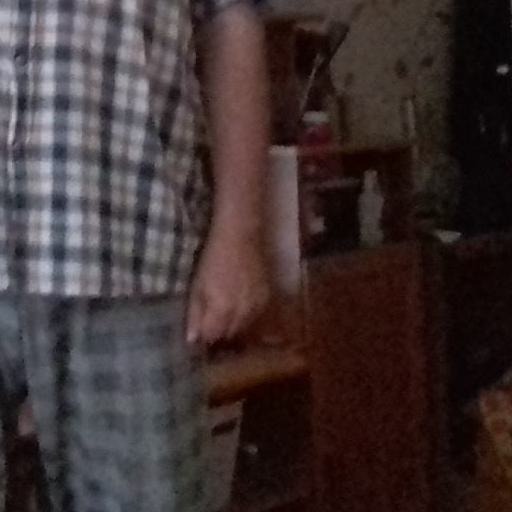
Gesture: no_gesture